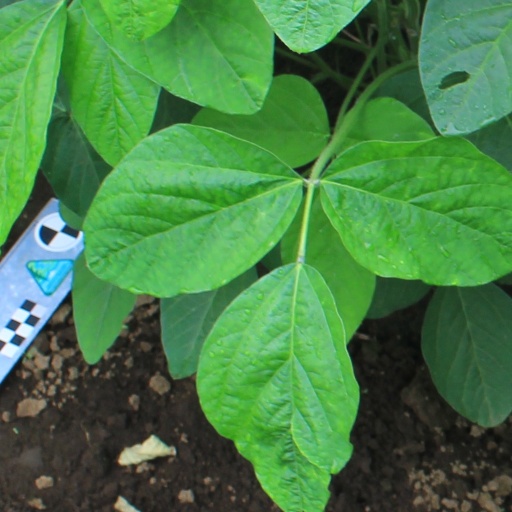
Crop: soybean